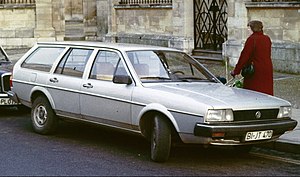
Volkswagen Passat / Overblik over de enkelte byggeserier
Volkswagen Passat er en modelbetegnelse for en stor mellemklassebil fra den tyske Volkswagen-koncern.